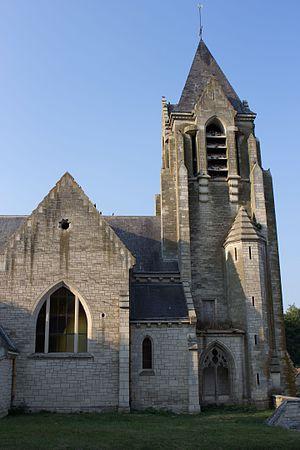
Craonnelle est une commune française située dans le département de l'Aisne, en région Hauts-de-France.